Matlock Bridge

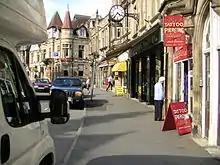
Dale Road (A6) in 2010, close to the edge of Matlock Bridge Conservation Area looking towards the bridge itself, showing some of the independent shops and businesses

Matlock Bridge Conservation Area was established in 1989, but was further widened in 2008 and includes an area on both sides of the river. It contains 283 buildings, of which three are listed structures, including the bridge itself.